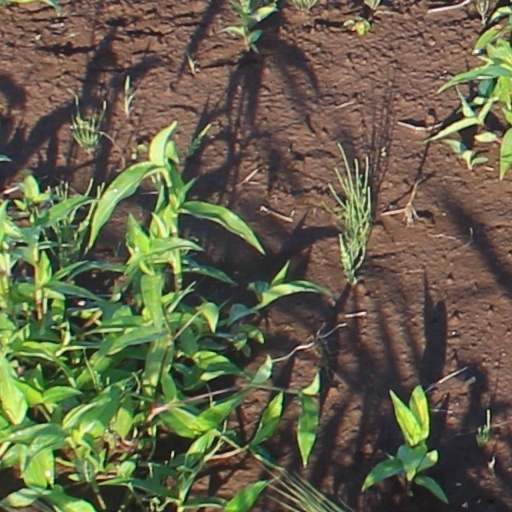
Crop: wheat